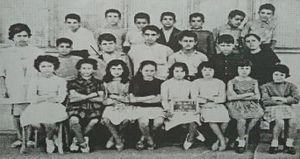
Meriem Bouatoura Etudiante
Mériem Bouatoura, surnommée Yasmina, née le 17 janvier 1938 à N'Gaous et morte le 8 juin 1960 à Constantine, est une combattante indépendantiste de la guerre d'Algérie.